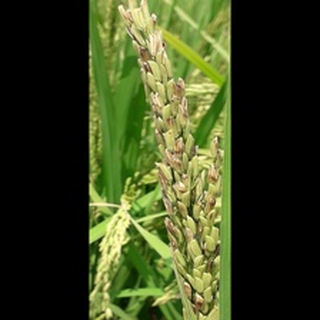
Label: diseased_rice